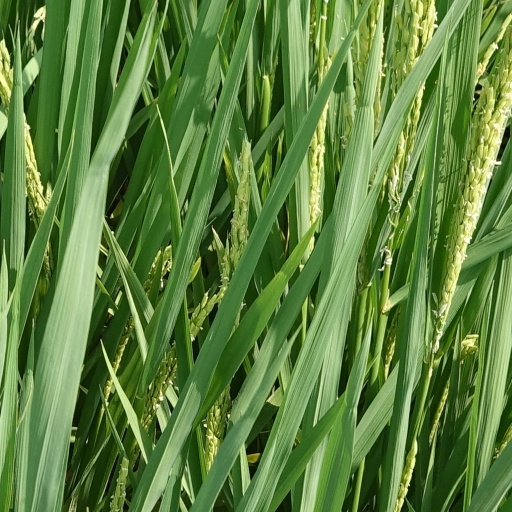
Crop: rice